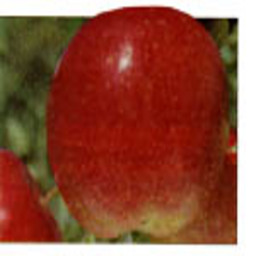
Label: Apple